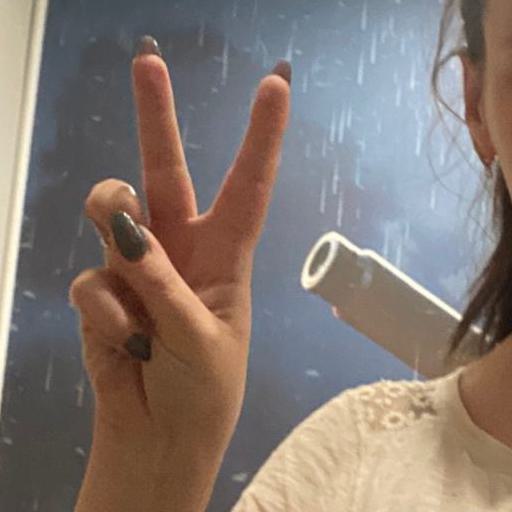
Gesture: peace